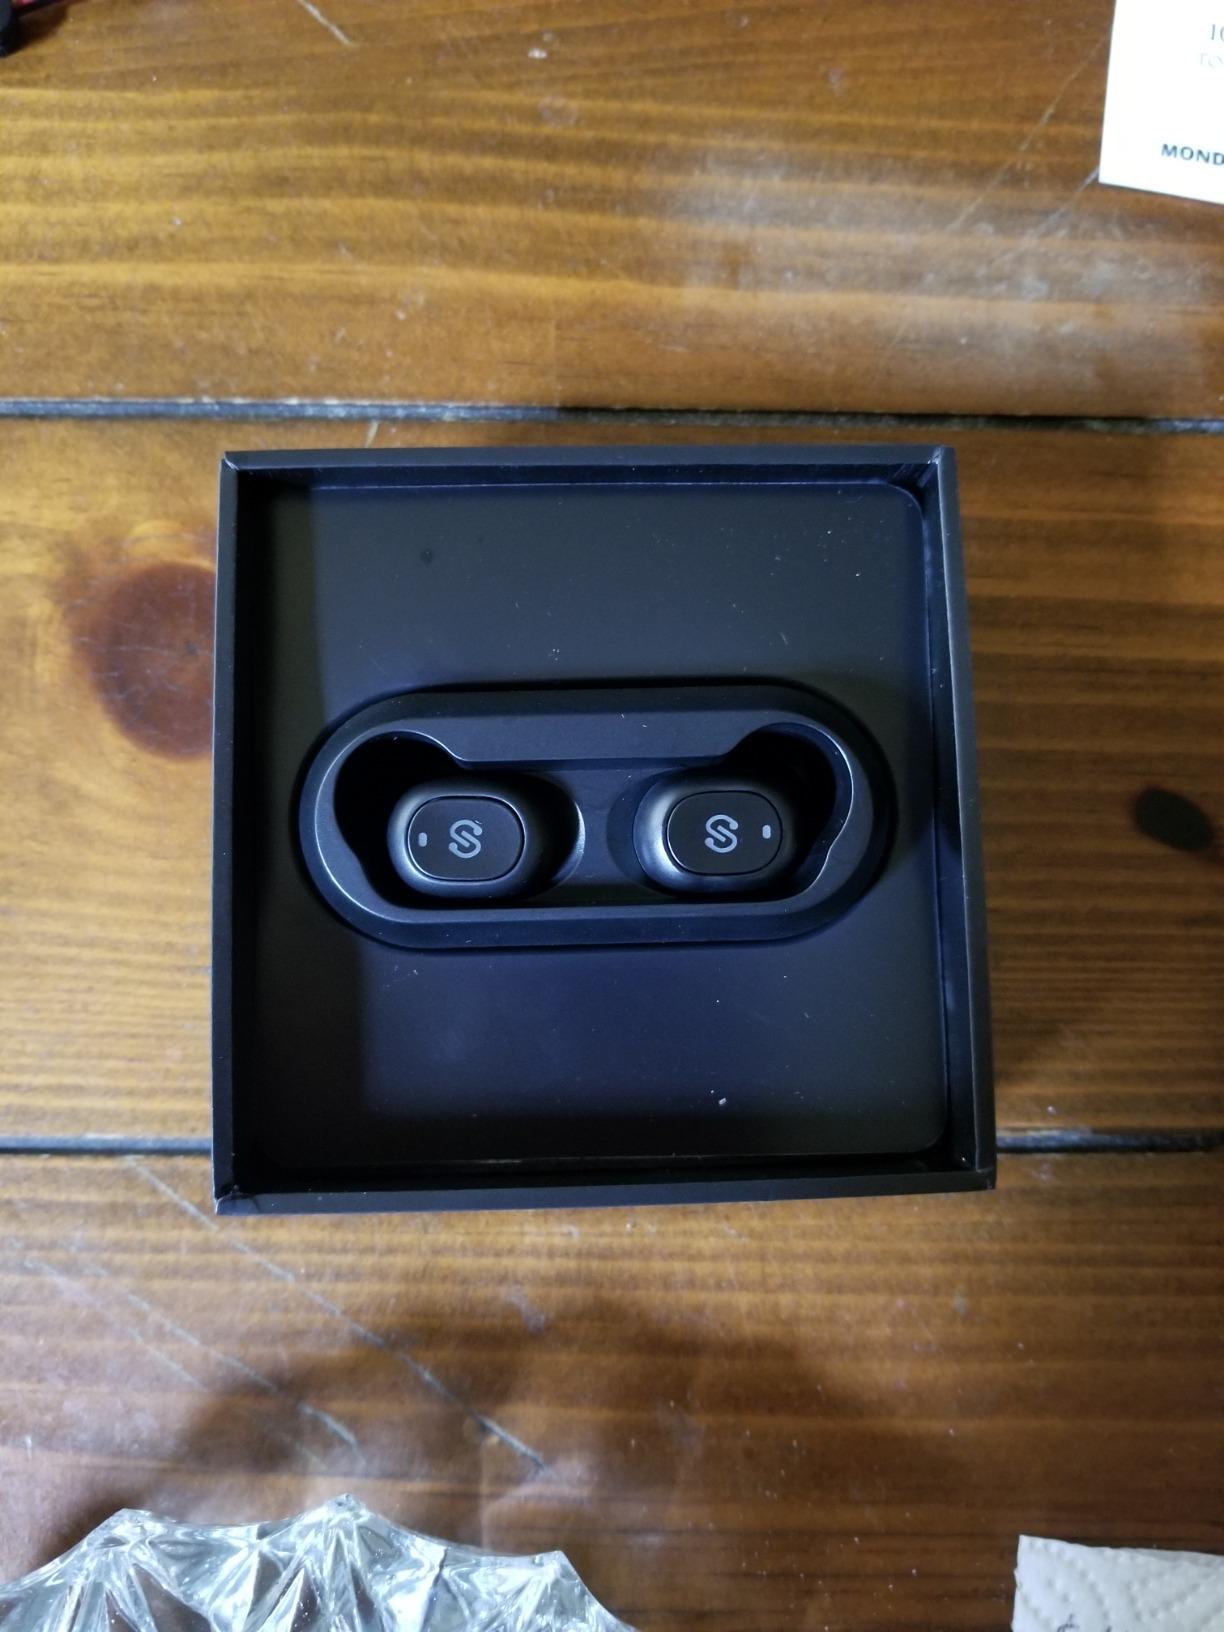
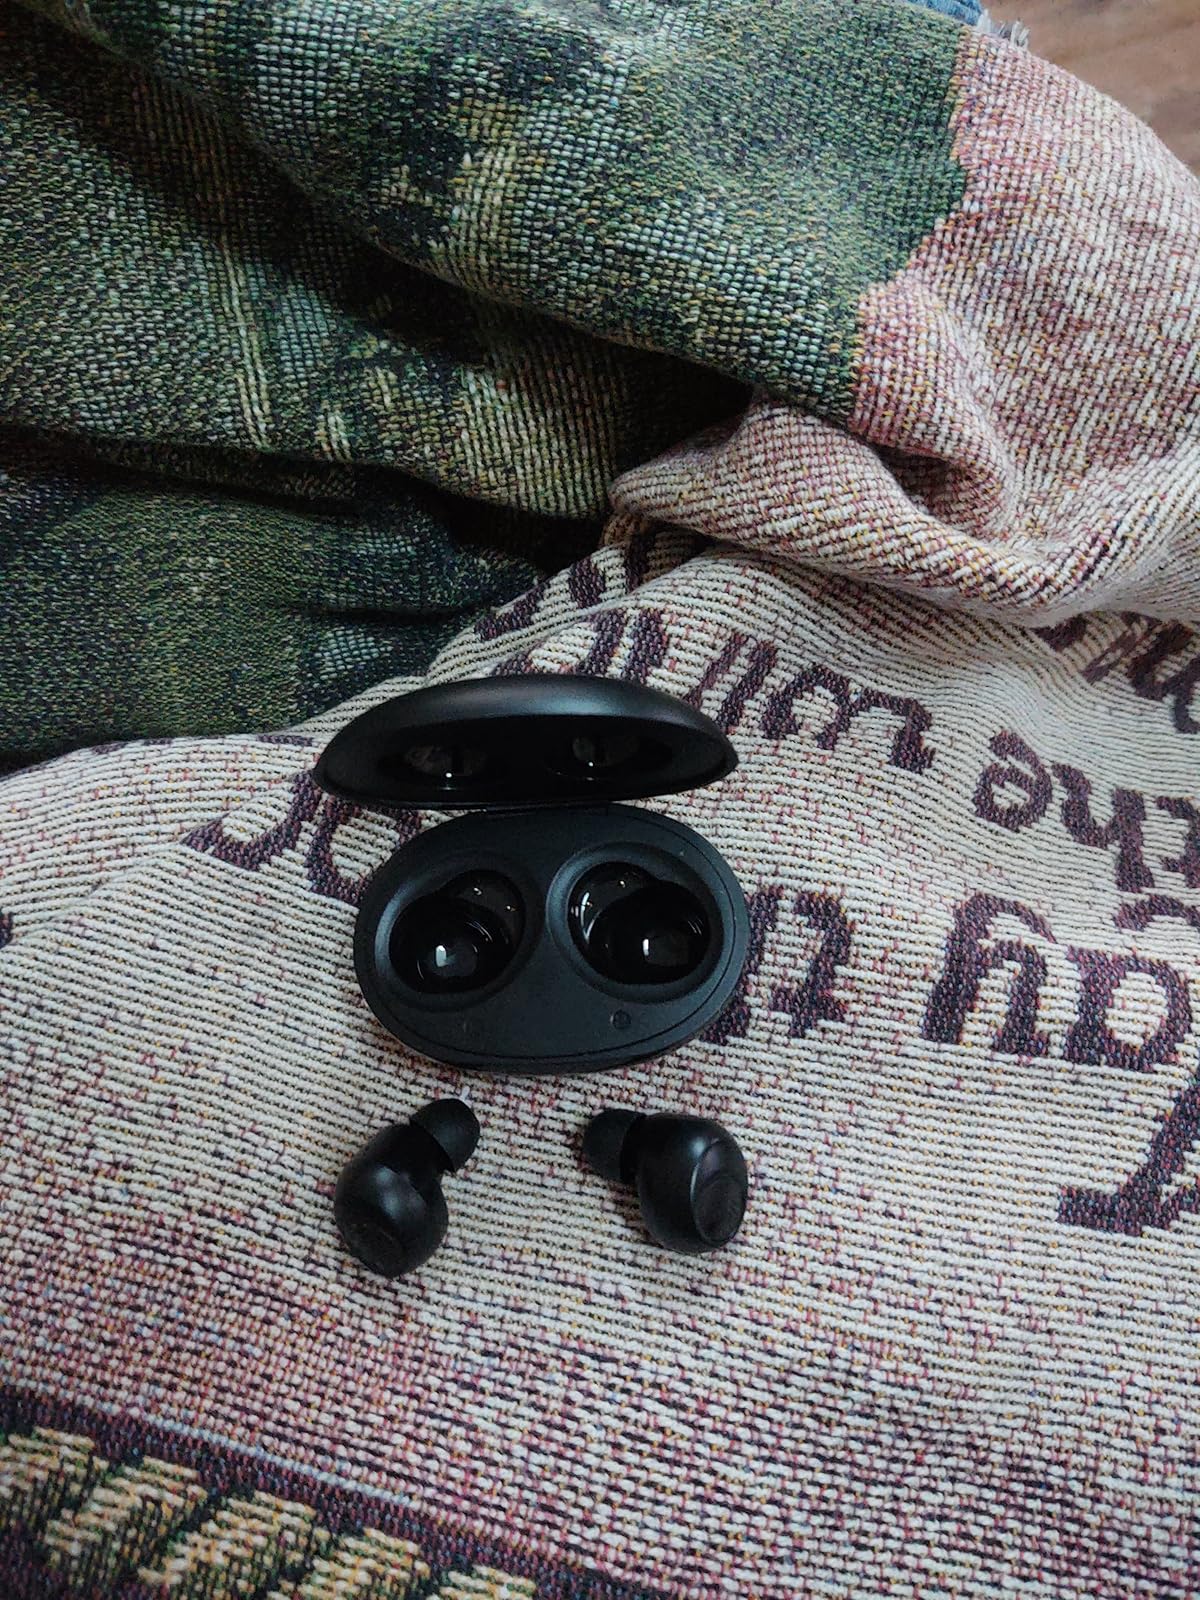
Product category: earbuds
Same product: no